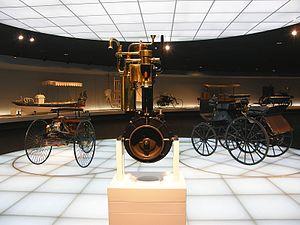
La Daimler Motorkutsche est un prototype de voiture hippomobile à moteur à explosion à gaz de 1886, des inventeurs allemands Gottlieb Daimler et Wilhelm Maybach. Considérée comme la seconde voiture à moteur à explosion de l'histoire de l'automobile après la Tricycle Benz 1 de 1885 à trois roues et à éther de pétrole de Carl Benz.
Le musée Mercedes-Benz est un musée de l'automobile Daimler / Mercedes-Benz de 2006, de Stuttgart en Allemagne.